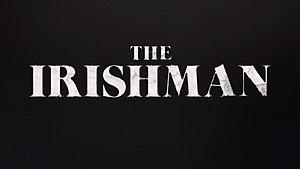
The Irishman est un film de gangsters américain coproduit et réalisé par Martin Scorsese, sorti en 2019. Il s’agit de l’adaptation du livre I Heard You Paint Houses: Frank ‘The Irishman’ Sheeran and the Inside Story of the Mafia, the Teamsters, and the Final Ride by Jimmy Hoffa de Charles Brandt, qui retrace la vie de Frank Sheeran.